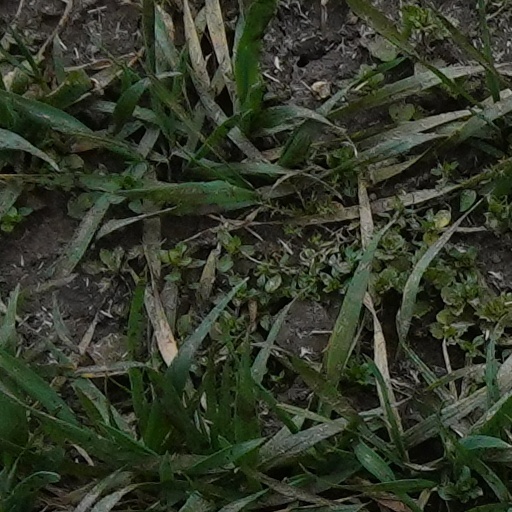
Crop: wheat